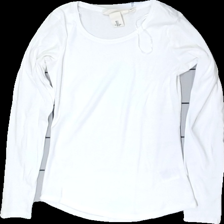
View: front
Type: Shirt
Category: Ladies
Brand: Logg (H&M)
Colors: White
Material: 100% cotton
Cut: Regular
Size: S
Season: All
Stains: Major
Price range: <50
Recommended usage: Export
Comment: Askew